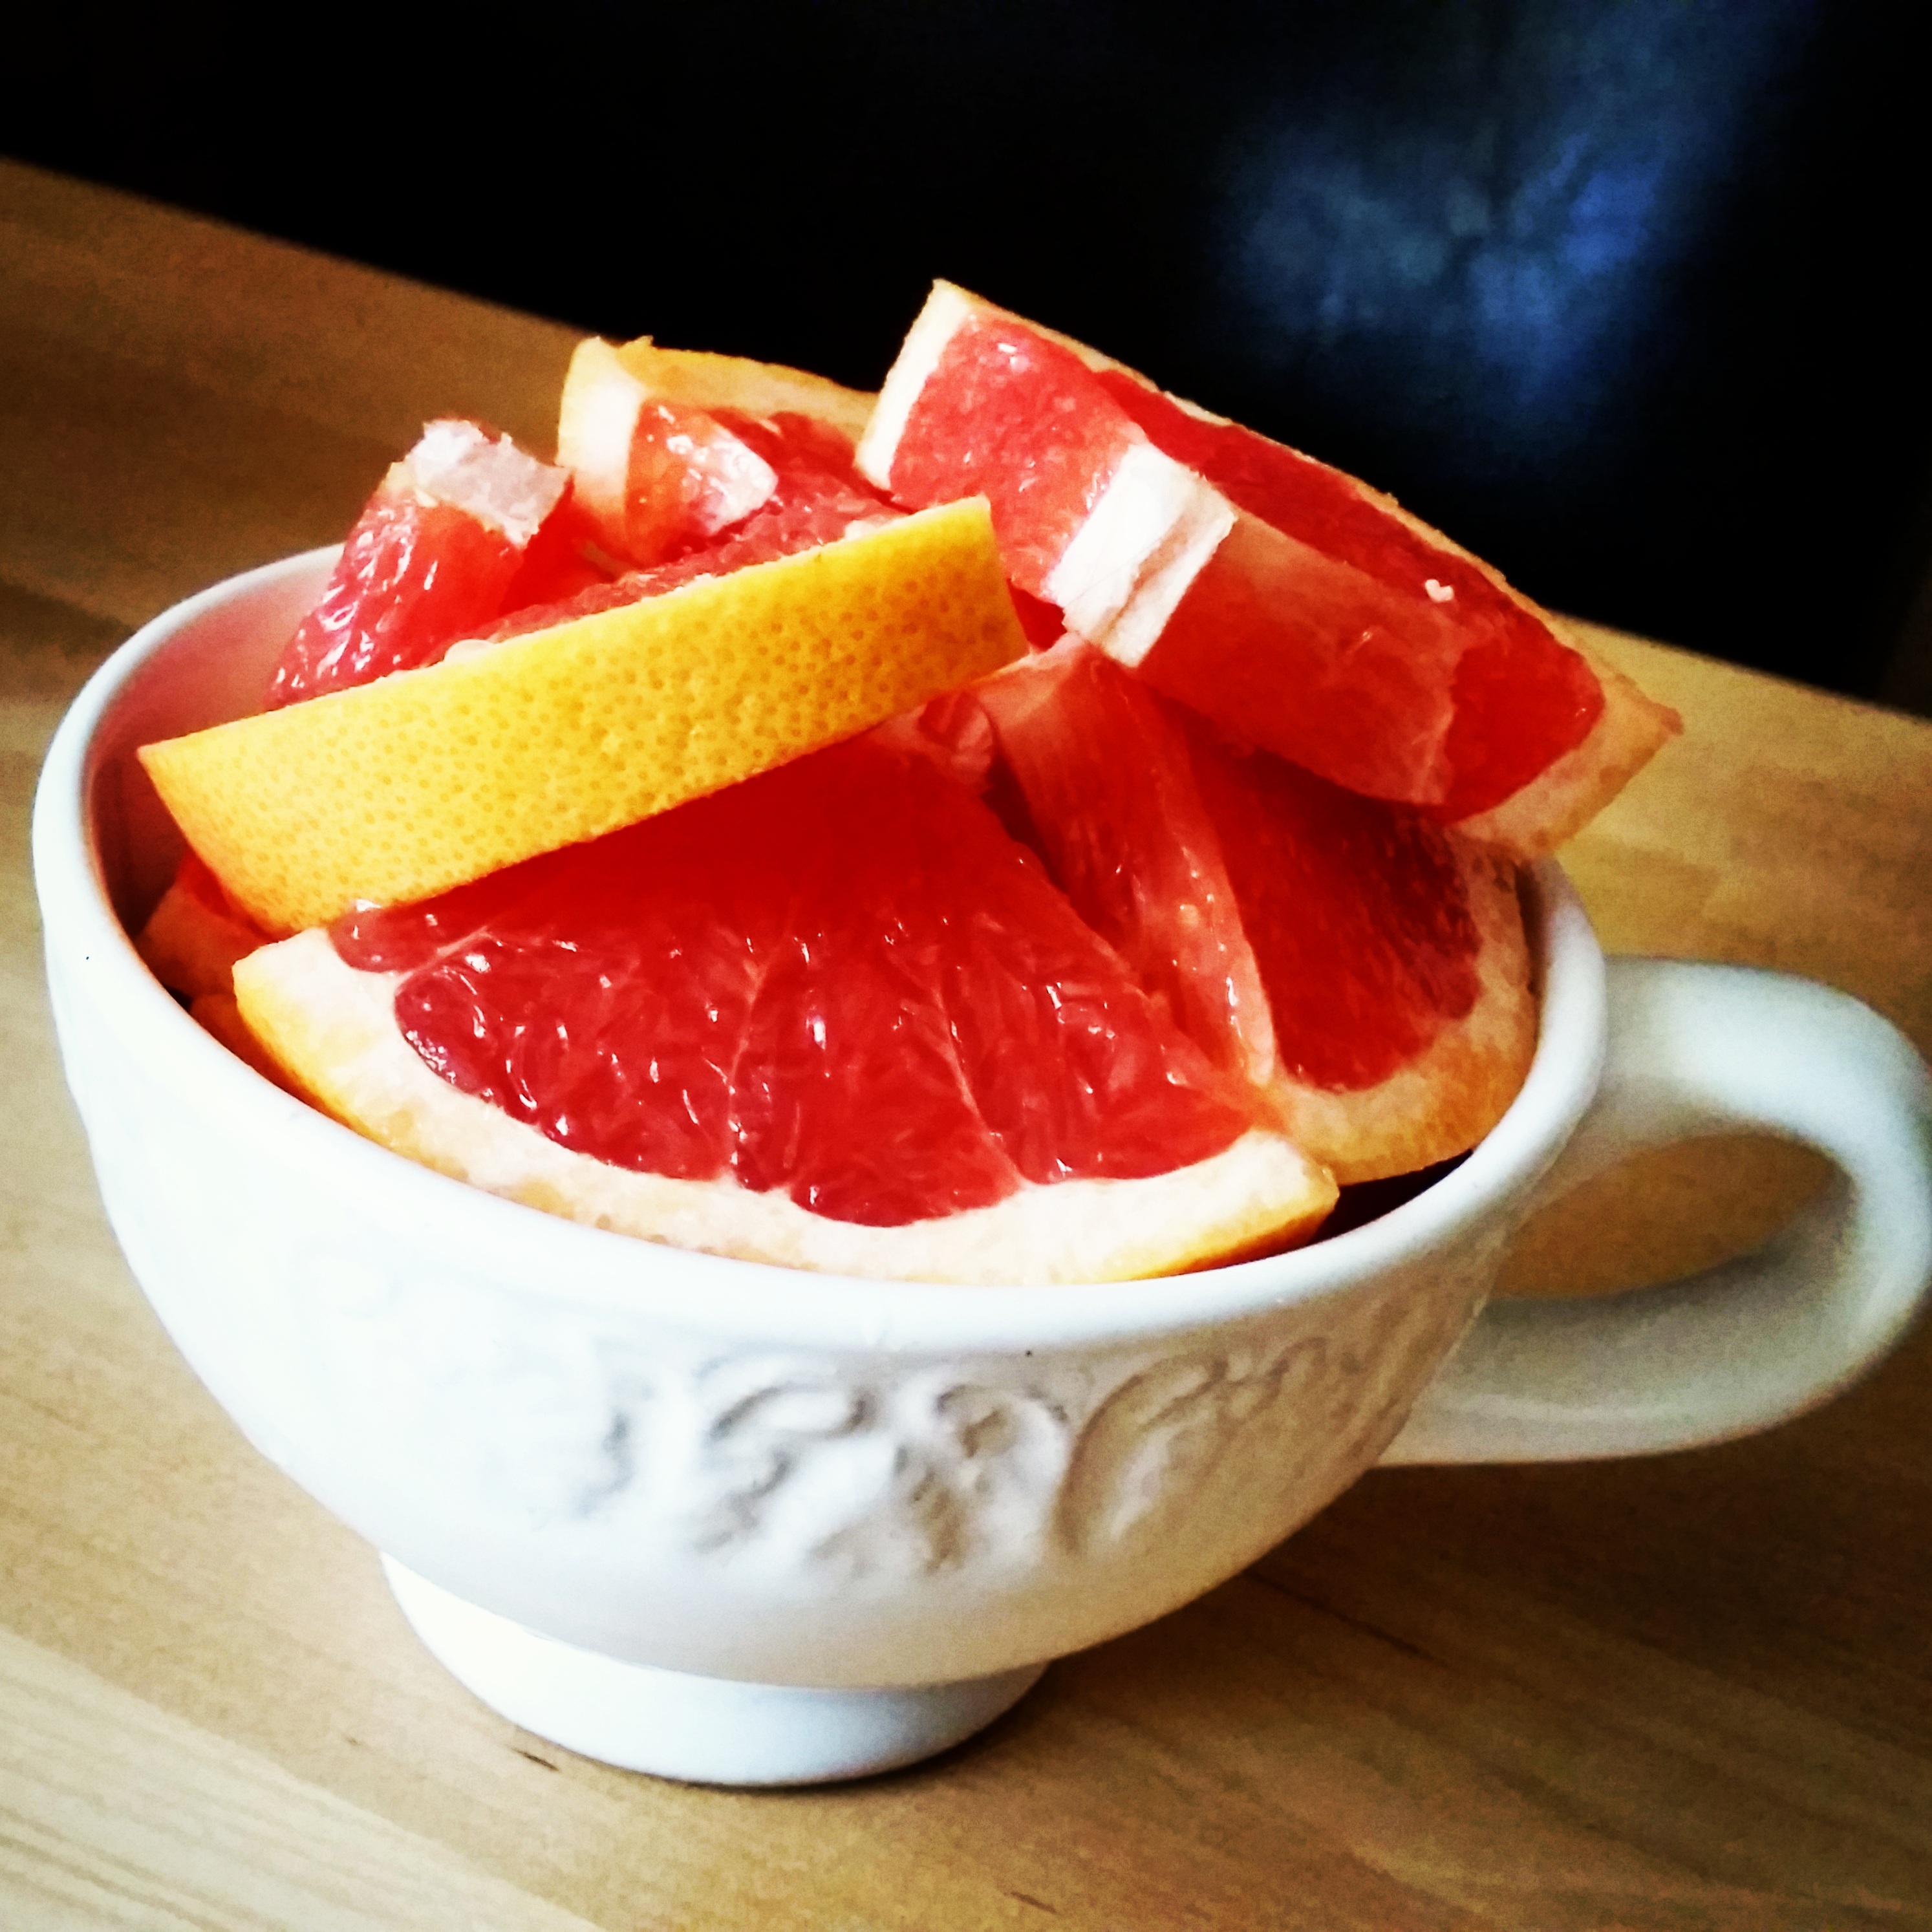
plant, fruit, dish, meal, food, produce, breakfast, dessert, cuisine, strawberry, eating, tasty, strawberries, flowering plant, land plant, the cup